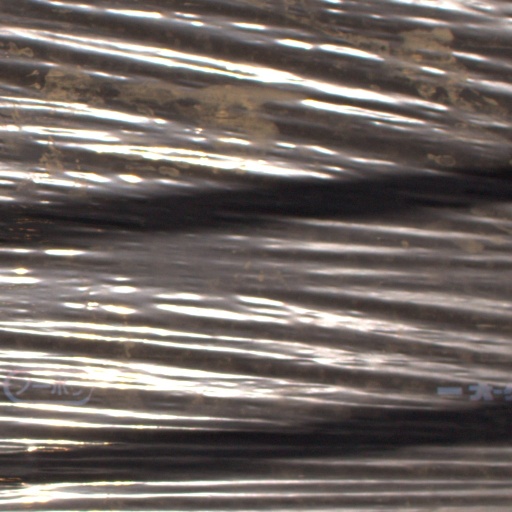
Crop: Jerusalem artichoke